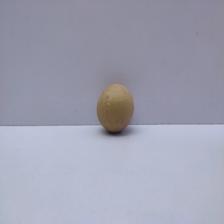
Size: Small